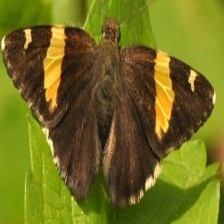
Species: GOLD BANDED